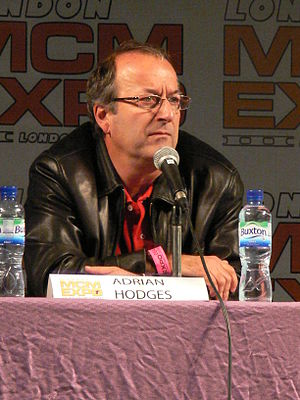
My Week with Marilyn / Produktion / Udvikling
Adrian Hodges skrev manuskriptet til filmen
My Week with Marilyn er en britisk biografisk film instrueret af Simon Curtis og skrevet af Adrian Hodges. Filmen har Michelle Williams, Kenneth Branagh, Eddie Redmayne, Dominic Cooper, Dougray Scott, Judi Dench og Emma Watson på rollelisten. Den er baseret på to bøger af Colin Clark og handler om optagelserne af Prinsen og korpigen fra 1957, der har Marilyn Monroe og Laurence Olivier i hovedrollerne. Filmen fokuserer på den uge hvor Monroe brugte tid på at blive eskorteret rundt i Storbritannien af Clark, efter hendes ægtemand, Arthur Miller, havde forladt landet.